American Assassin

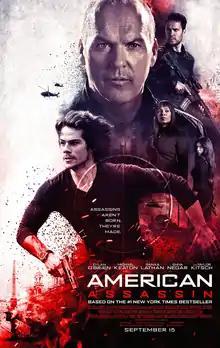
Theatrical release poster

American Assassin is a 2017 American action thriller film directed by Michael Cuesta and starring Dylan O'Brien, Michael Keaton, Sanaa Lathan, Shiva Negar, and Taylor Kitsch. Written by Stephen Schiff, Michael Finch, Edward Zwick, and Marshall Herskovitz, the film was based on Vince Flynn's 2010 novel of the same name. The story is centered on young CIA black ops recruit Mitch Rapp, who helps a Cold War veteran try to stop the detonation of a rogue nuclear weapon.